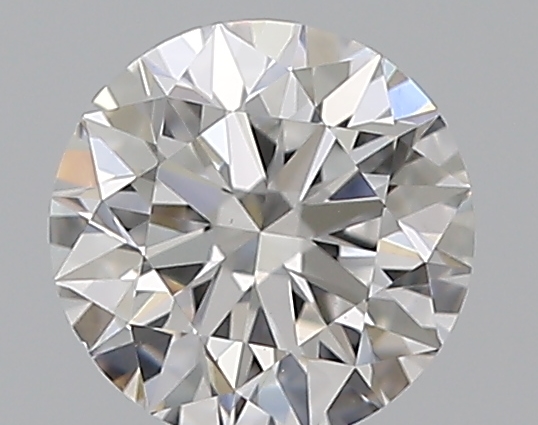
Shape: round
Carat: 0.51
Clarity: VS2
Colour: D
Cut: EX
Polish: EX
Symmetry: EX
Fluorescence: N
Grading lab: GIA
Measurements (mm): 5.08 x 5.1 x 3.2